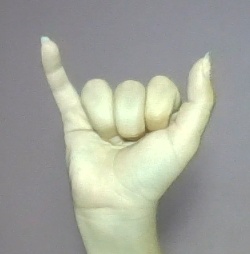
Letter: ya